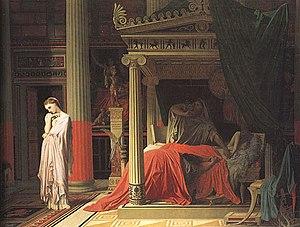
Séleucos Iᵉʳ Nicator, en grec ancien Σέλευκος Νικάτωρ / Séleukos Nikátôr, né à Europos en Macédoine vers 358 av. J.-C., mort près de Lysimacheia en septembre 281, est un général et un Diadoque d'Alexandre le Grand. Désigné satrape de Babylonie au moment du partage de l'empire, il est proclamé roi vers 305. Il est le fondateur de la dynastie des Séleucides et le dernier survivant des grands généraux d'Alexandre.